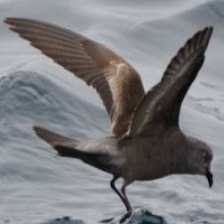
Species: ASHY STORM PETREL
Scientific name: OCEANODROMA HOMOCHROA